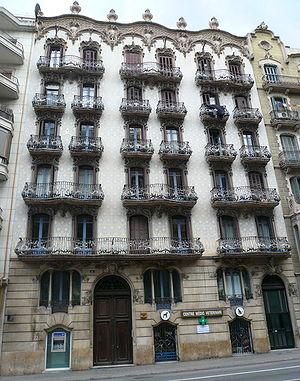
La rue Balmes est une grande avenue de la partie centrale de la ville de Barcelone. Elle est dédiée au philosophe et religieux catalan Jaume Balmes.